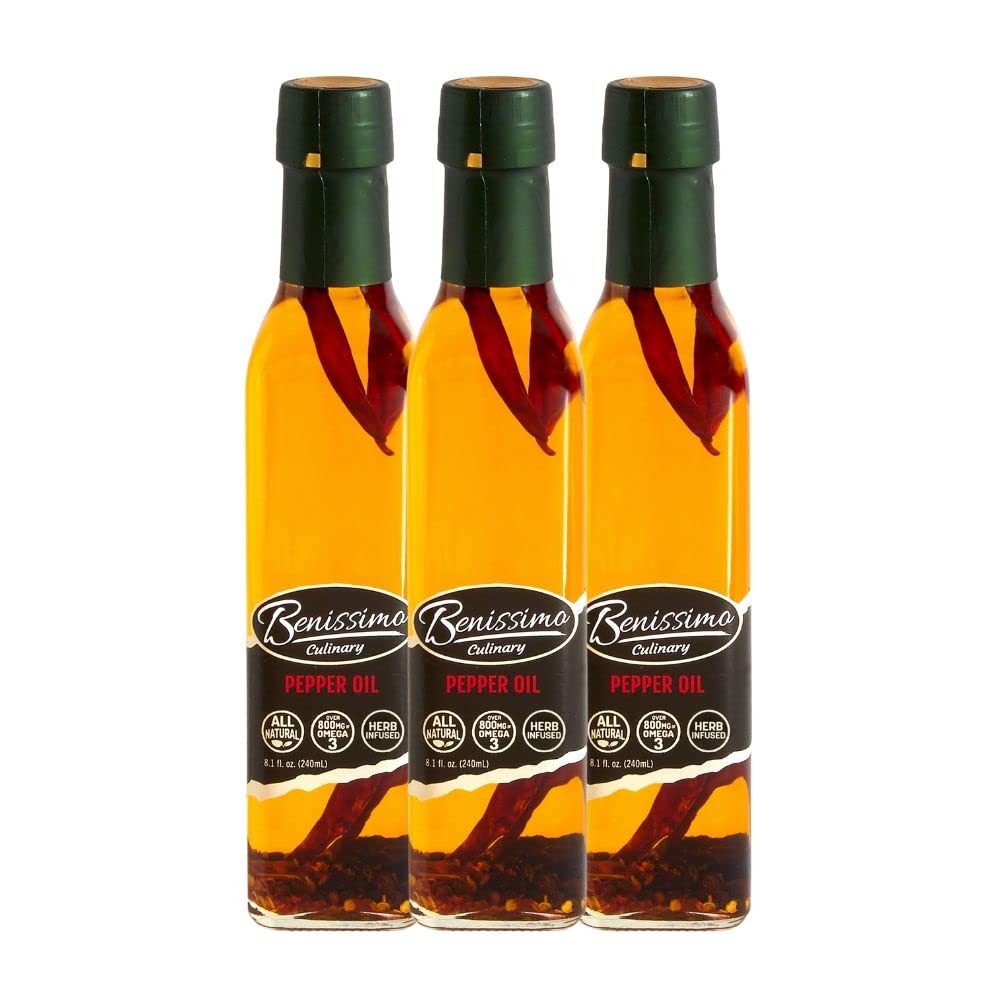
Item Name: Benissimo Oil, Pepper, 8.10-Ounce (Pack of 3)
Bullet Point 1: great cooking oil for green vegetables
Bullet Point 2: Use it to cook green beans and brussel sprouts, or in a sautéd vegetable medley
Bullet Point 3: or for a unique change drizzle it over pizza!
Product Description: All Hongar Farms products are 100% natural, with no artificial flavoring or coloring, no preservatives, no sodium and no cholesterol.
Value: 24.0
Unit: Ounce

Price: 15.99